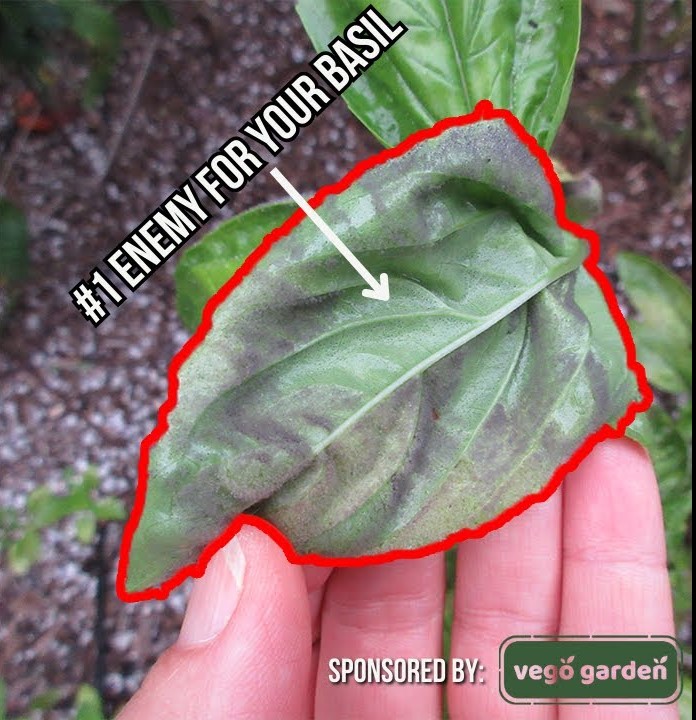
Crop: unknown
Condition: basil_basil_downy_mildew